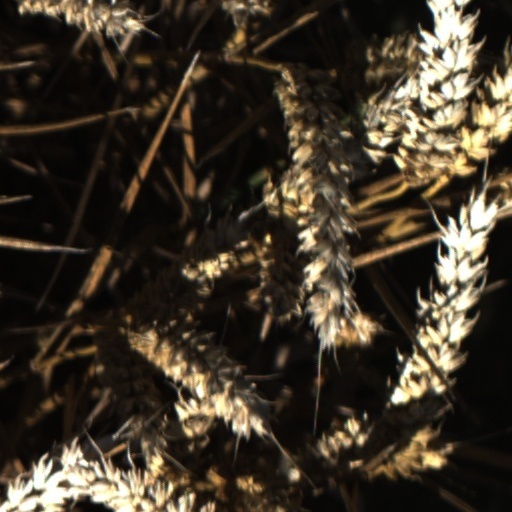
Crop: wheat